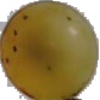
Label: white_grape